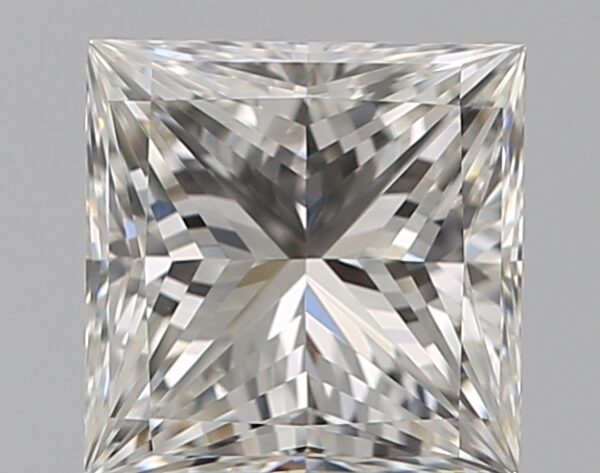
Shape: princess
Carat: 0.7
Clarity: IF
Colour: G
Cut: EX
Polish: VG
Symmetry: GD
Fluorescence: N
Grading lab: GIA
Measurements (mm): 4.89 x 4.86 x 3.54